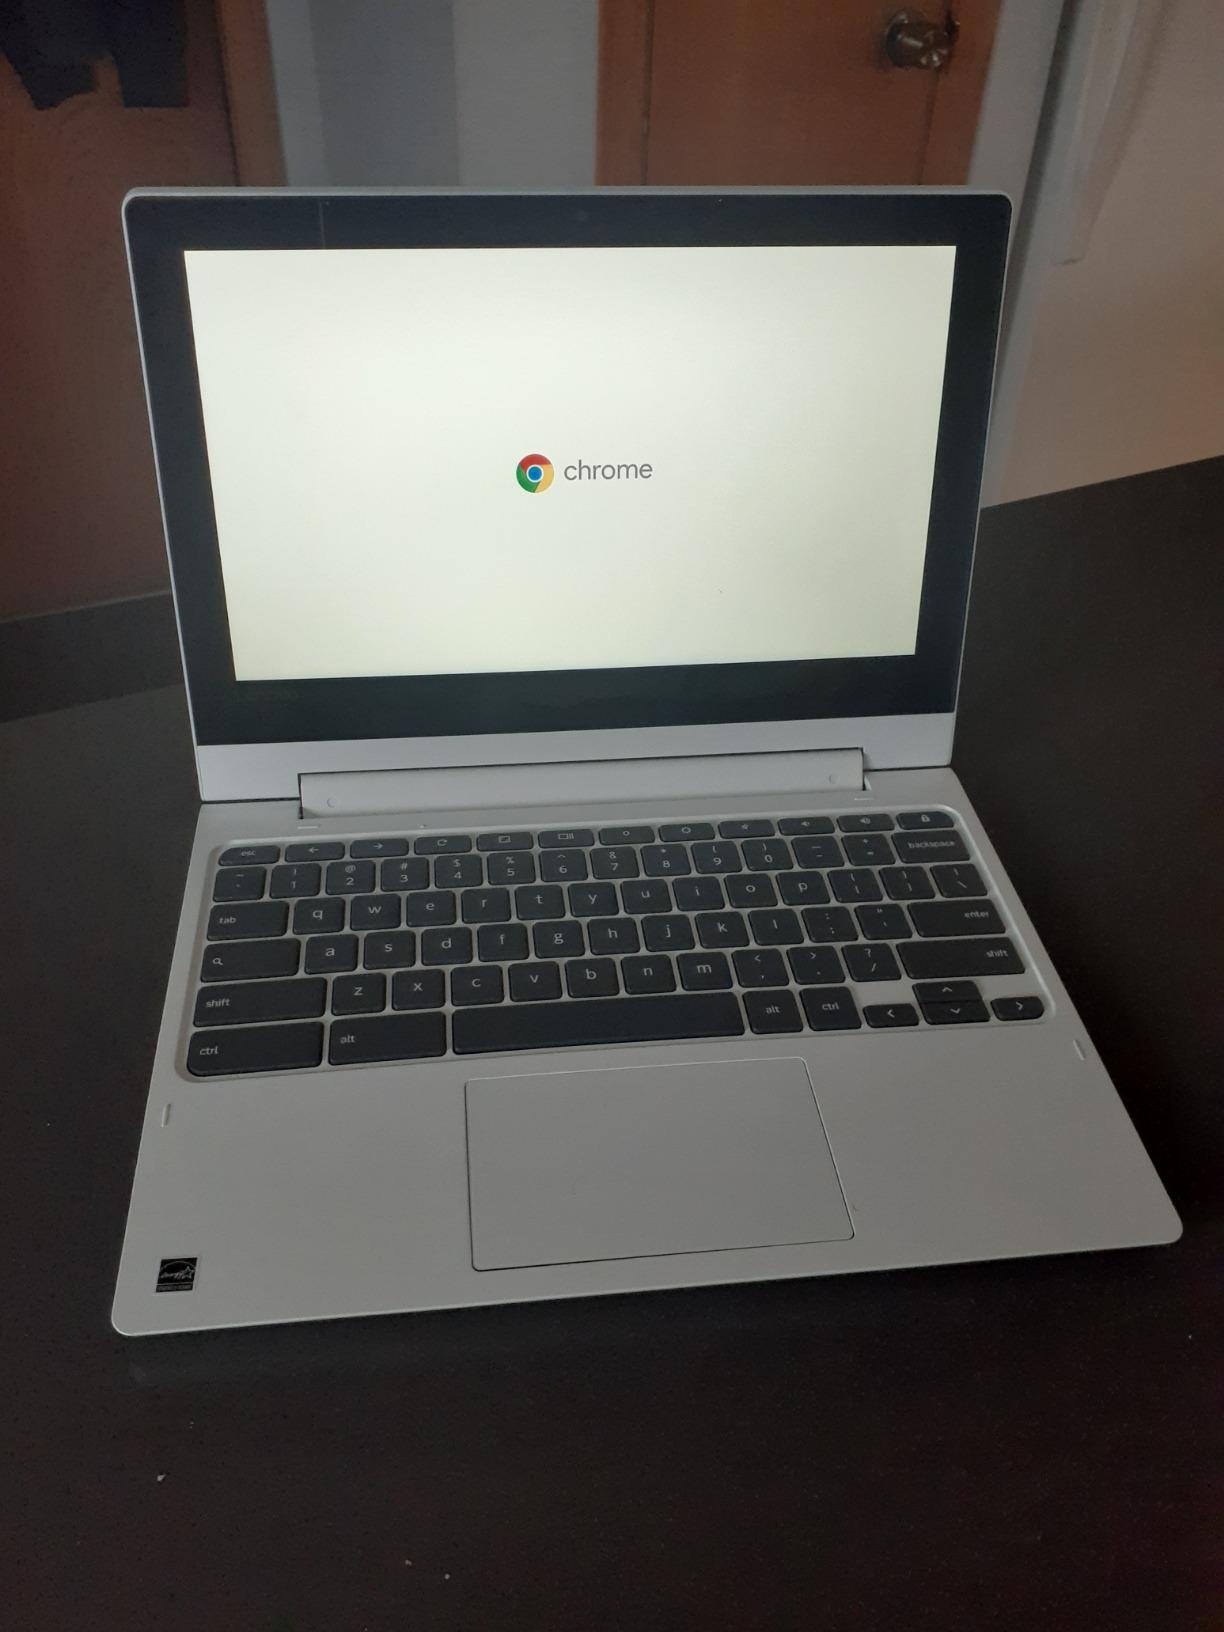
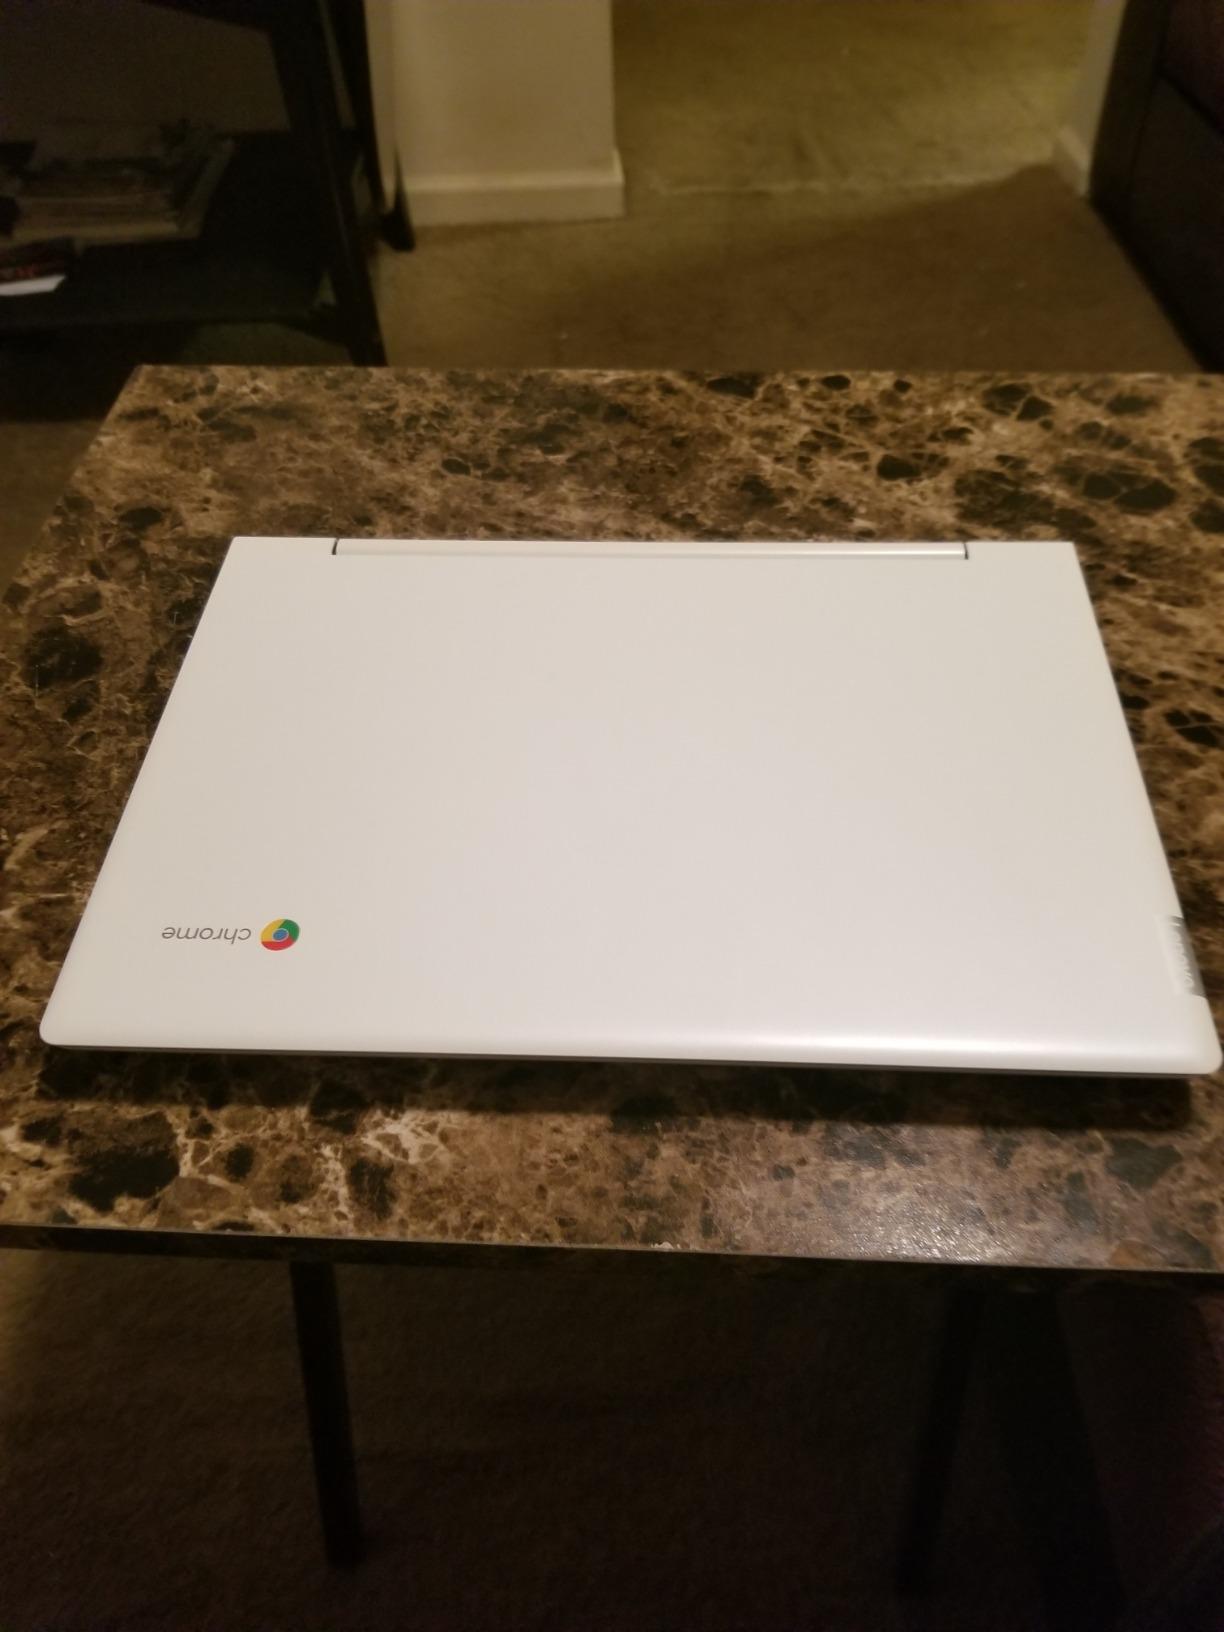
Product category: laptop
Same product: yes